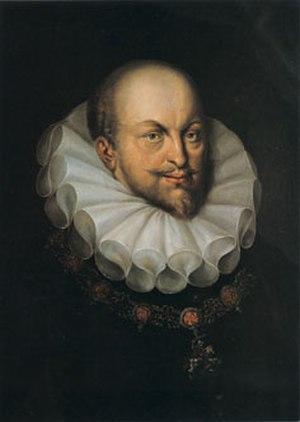
Frédéric-Fontaine est une commune française située dans le département de la Haute-Saône, en région Bourgogne-Franche-Comté.
Le temple Saint-Martin de Montbéliard est une paroisse protestante luthérienne située à Montbéliard, dans le Doubs. Elle est rattachée à l'Église protestante unie de France.
Le Theatrum chemicum, est le plus important et le plus célèbre recueil de traités alchimiques de la Renaissance. Écrit en latin, la langue savante européenne de l'époque, et publié pour la première fois en trois volumes en 1602 par l'éditeur et imprimeur strasbourgeois Lazare Zetzner, il atteint six volumes et rassemble plus de deux cents traités dans la dernière édition de 1659-1661.